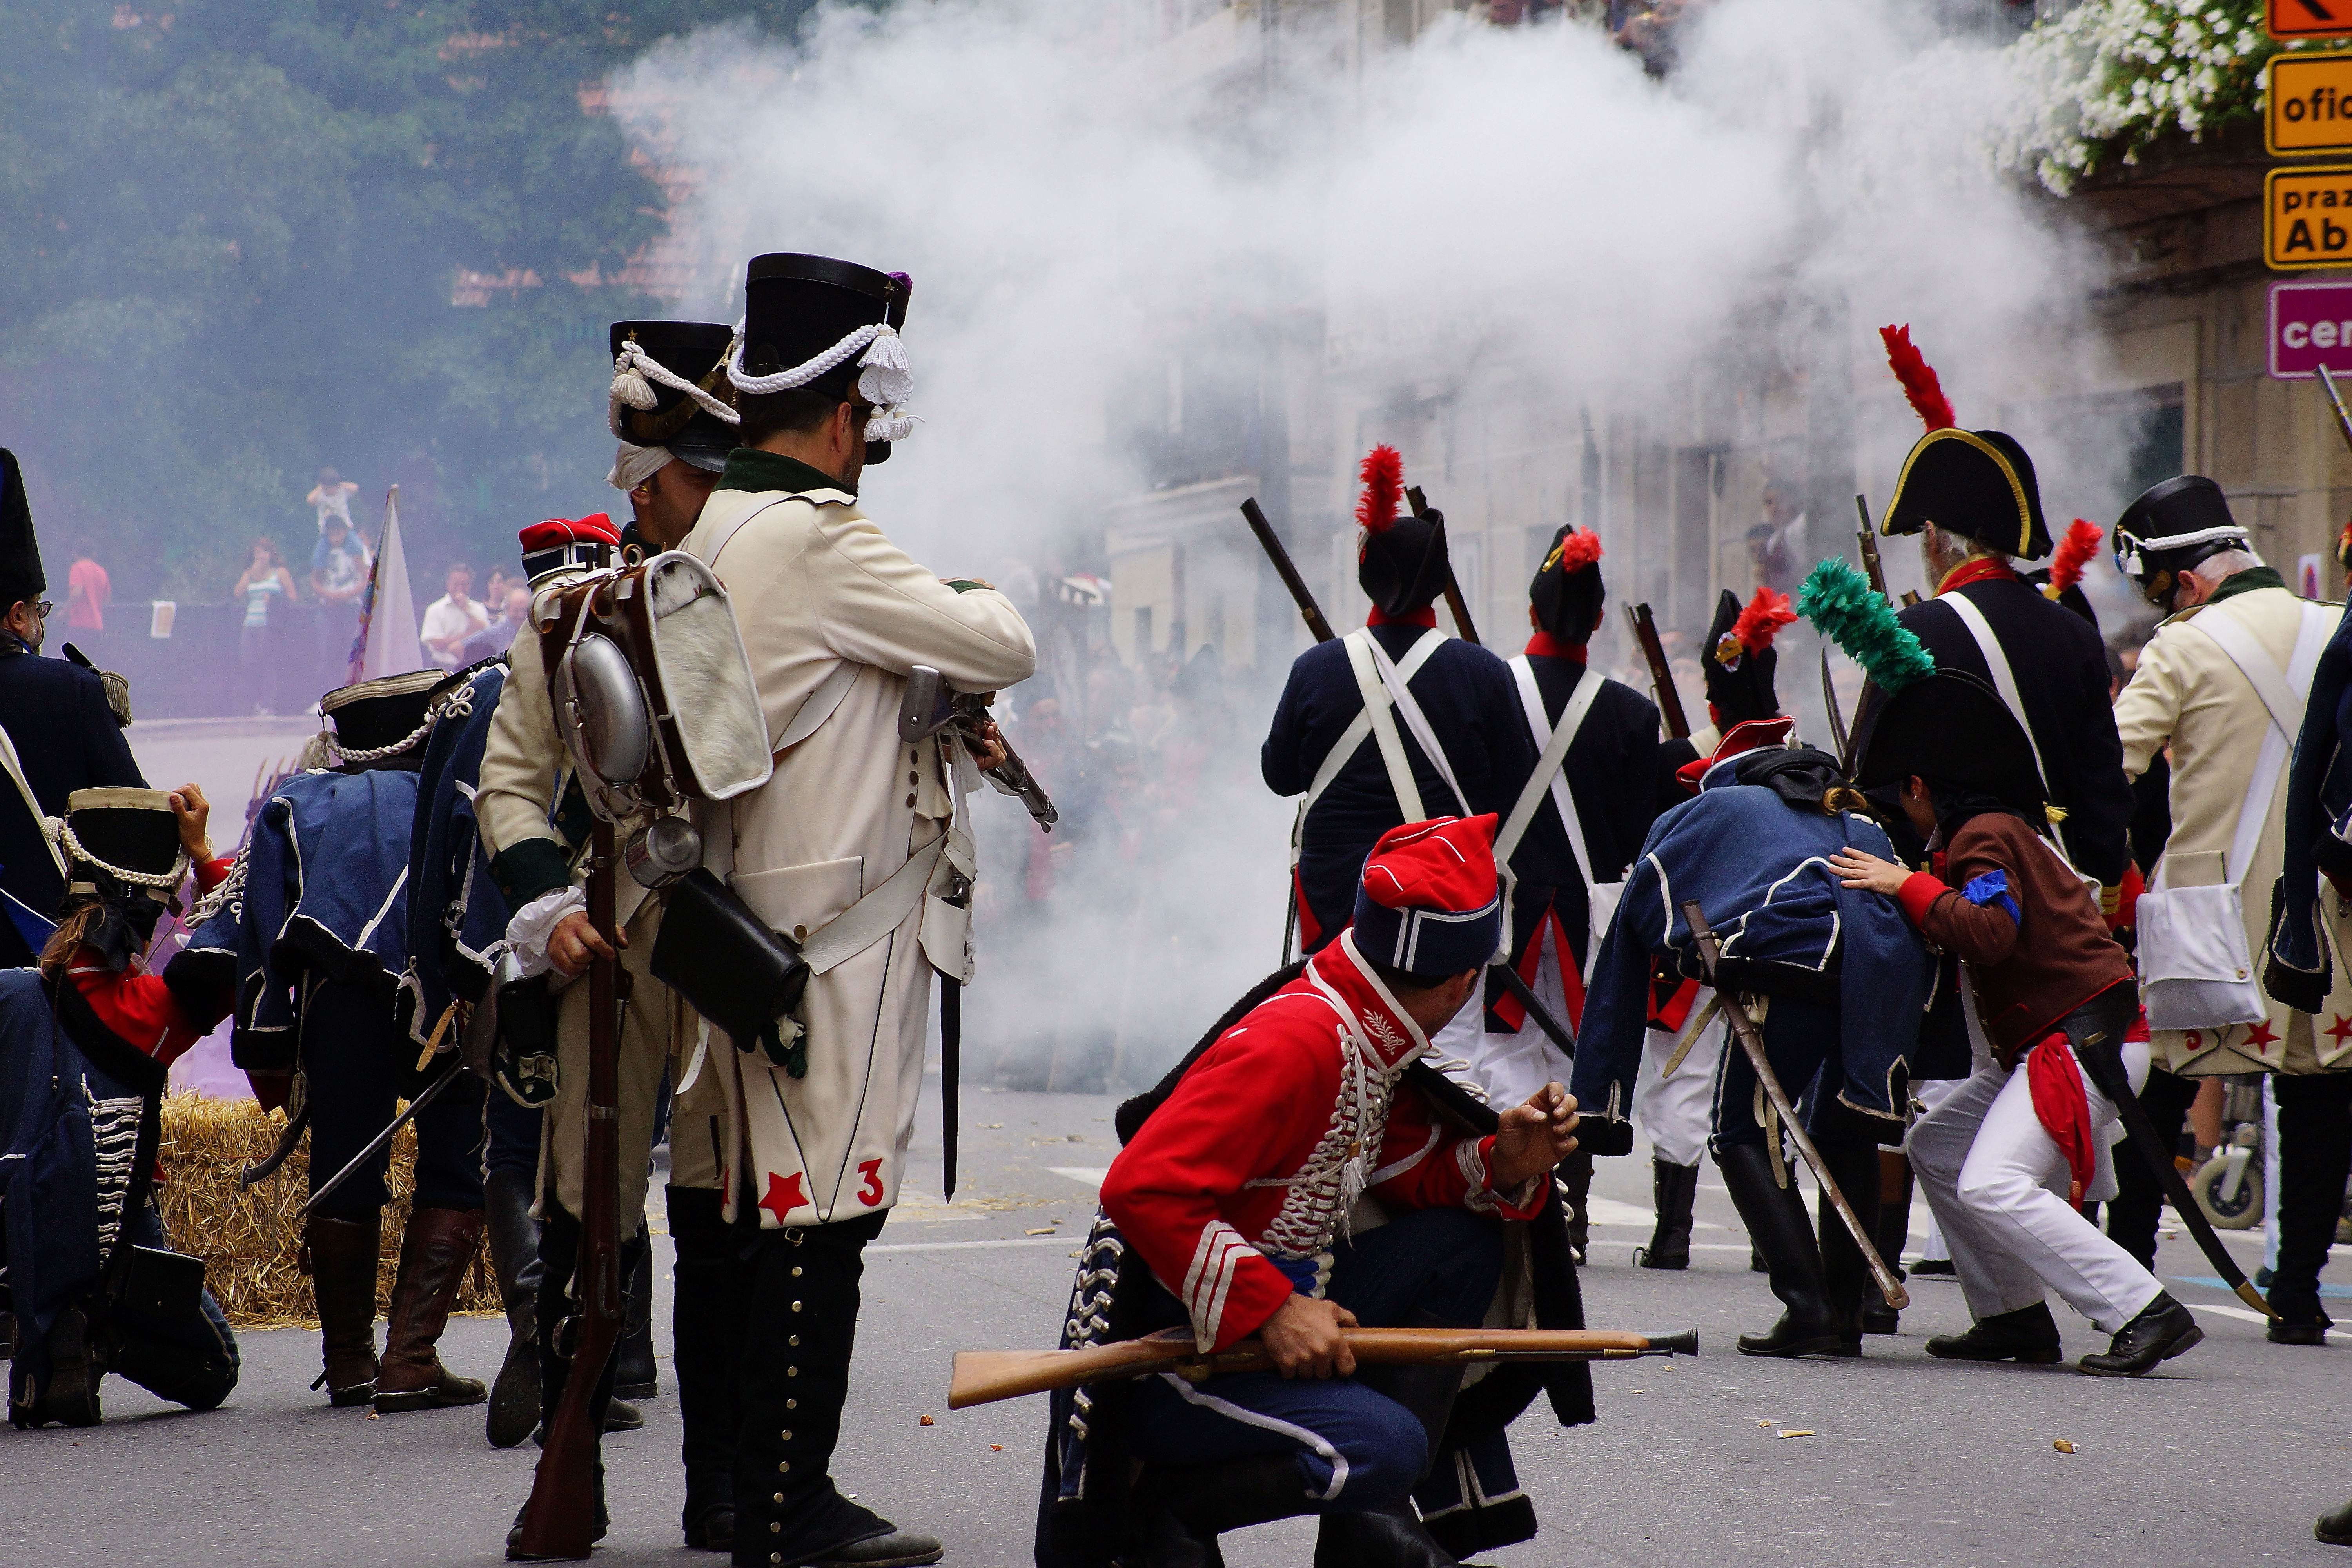
clothing, festival, spain, galicia, pontevedra, costume, espana, marching, ggl1, gaby1, varios, some, pontecaldelas, sonyslta77v, tamrom55200